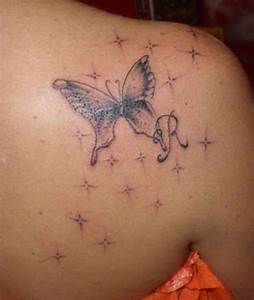
Label: butterfly